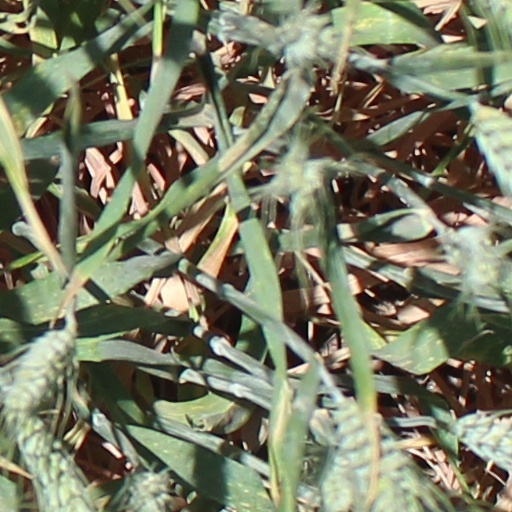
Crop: wheat